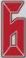
Number: 6